COCO Park

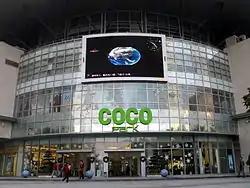
COCO Park in Futian District

COCO Park is a group of shopping complexes in Shenzhen. The primary one is in Futian District, Shenzhen.